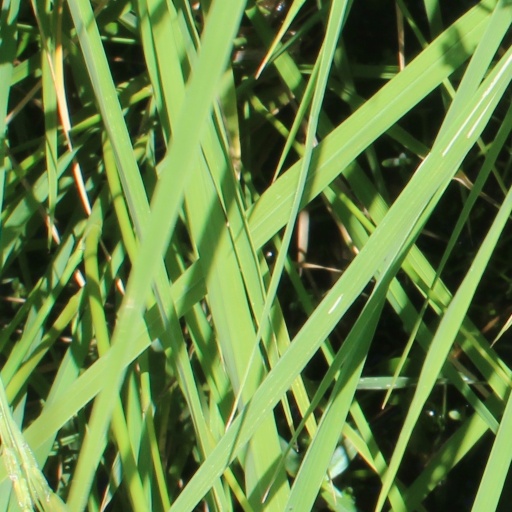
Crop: rice